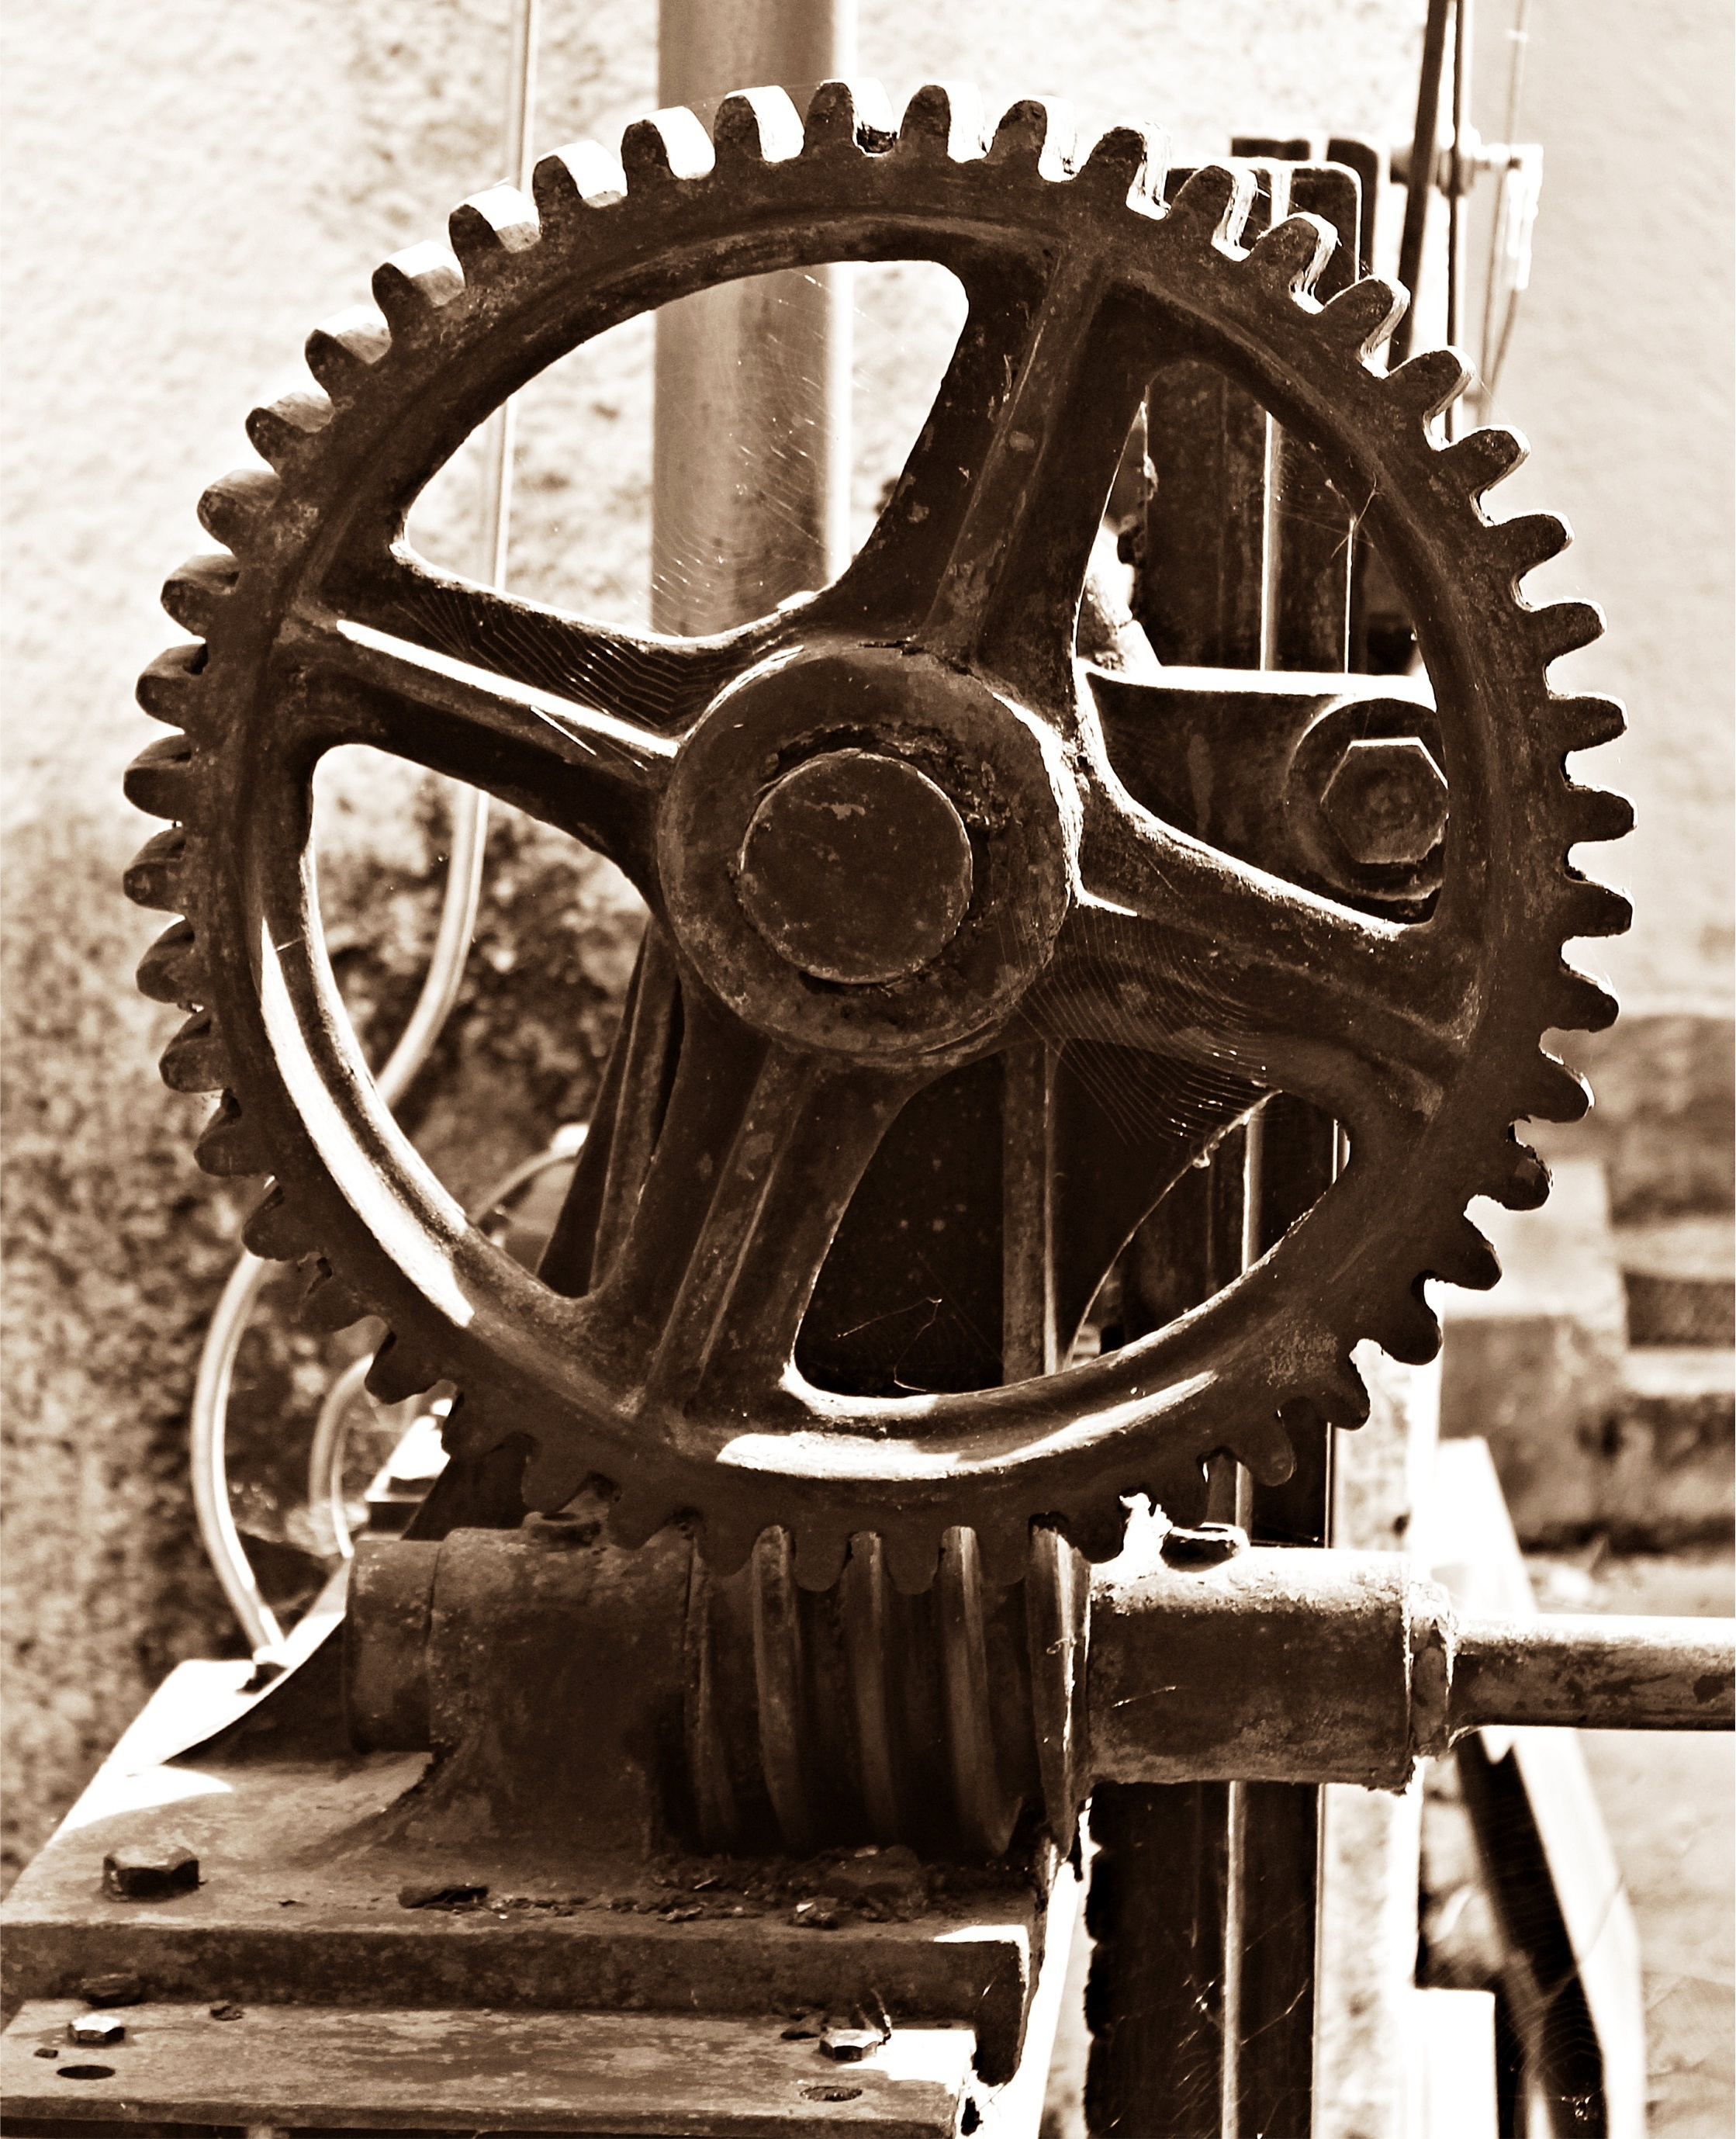
technology, wheel, vehicle, gear, drive, tire, gears, wheels, iron, transmission, mechanics, automotive tire